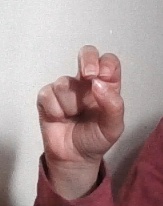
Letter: gaaf